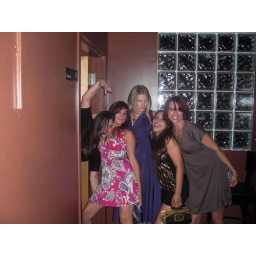
All the girls standing in the line for the bathroom.All the girls standing in the line for the bathroom.All the girls standing in the line for the bathroom.....